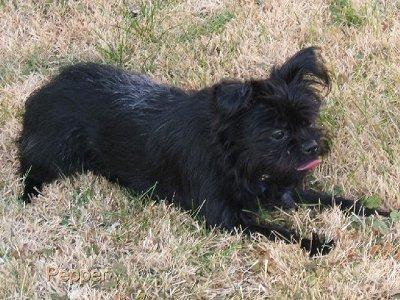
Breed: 200-n000012-affenpinscher